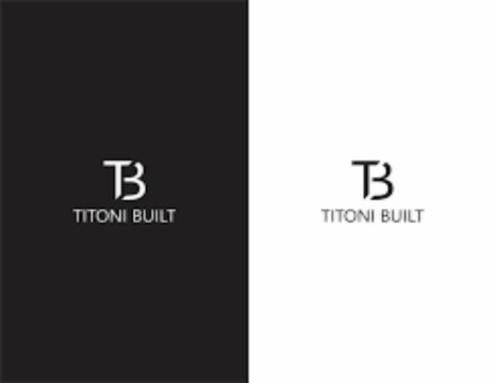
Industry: Clothes